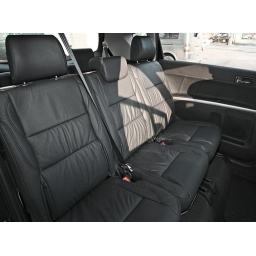
Middle seats in black